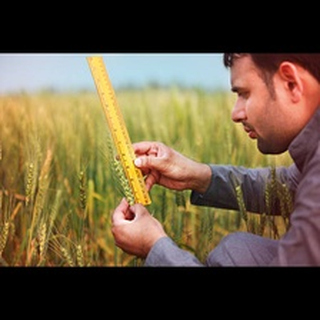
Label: wheat_blast